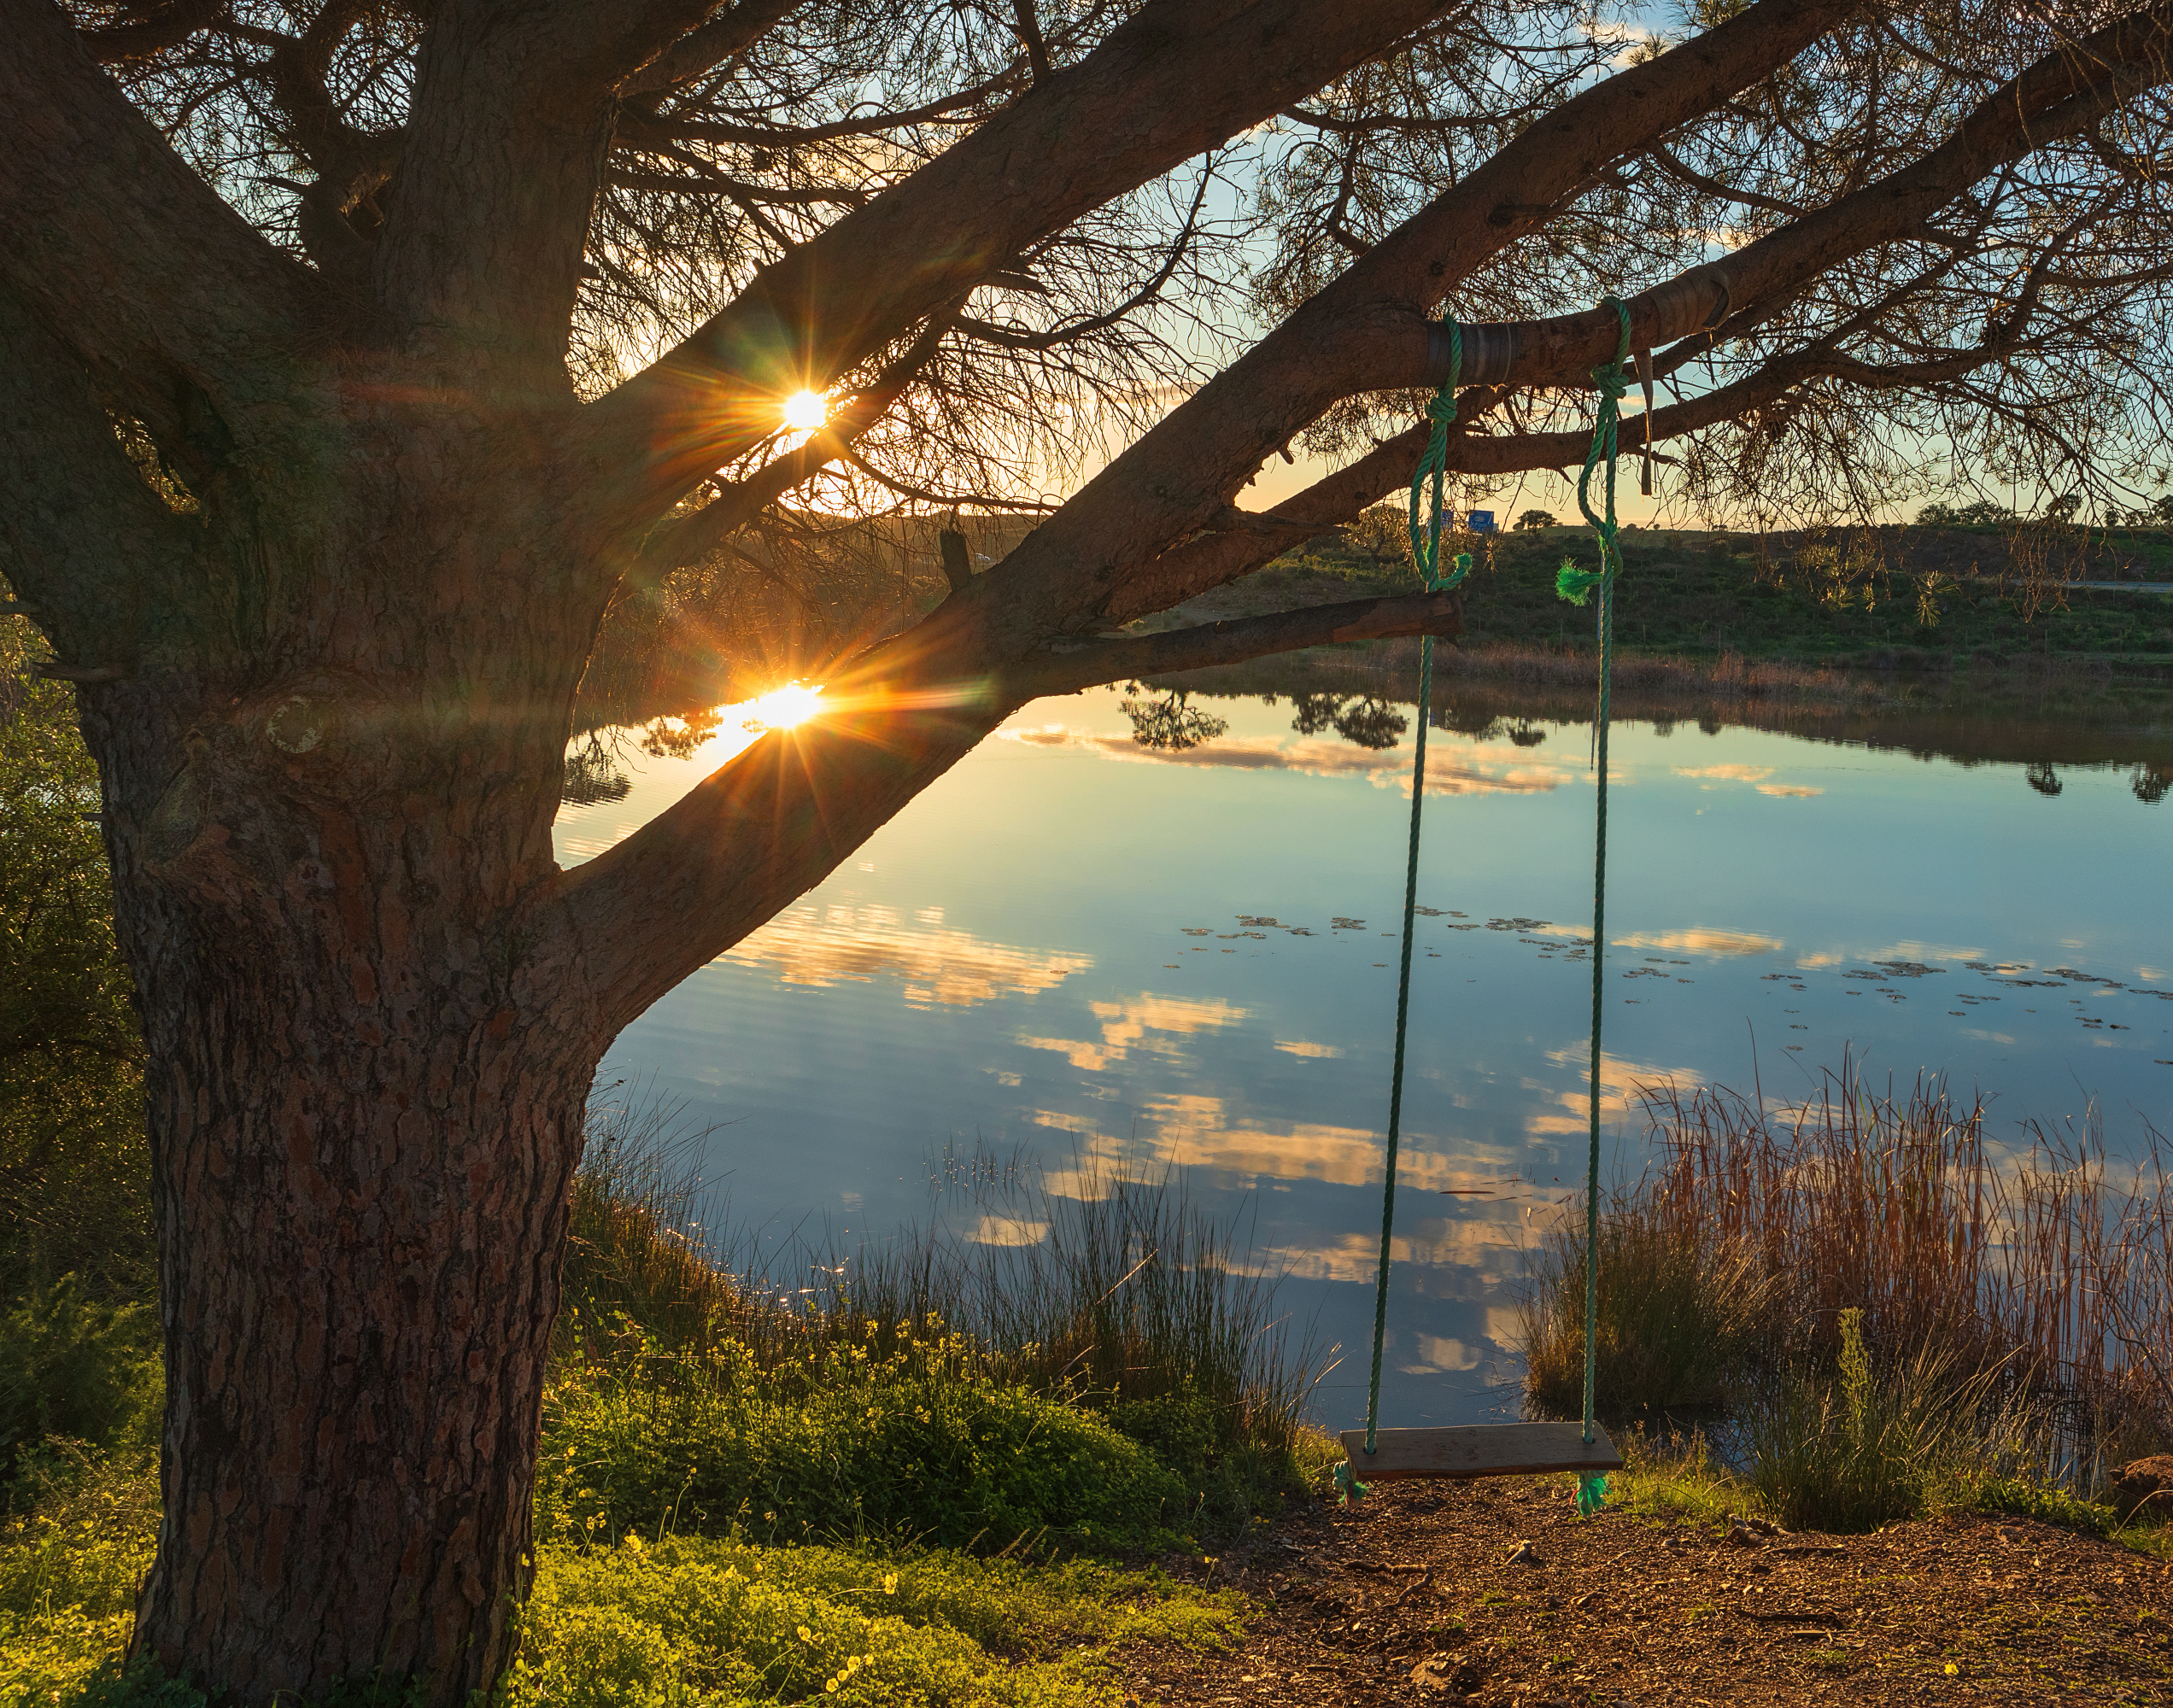
nature, sunset, water, sky, plant, light, natural landscape, tree, leaf, branch, afterglow, wood, vegetation, sunlight, twig, yellow, grass, shade, biome, atmospheric phenomenon, sunrise, dusk, bank, lake, horizon, landscape, rural area, People in nature, Tints and shades, lacustrine plain, forest, calm, trunk, deciduous, reflection, evening, reservoir, wetland, wilderness, dawn, leisure, backlighting, grassland, nature reserve, spring, shadow, astronomical object, lake district, wildlife, lens flare, loch, winter, riparian zone, woodland, pond, sun, night, marsh, autumn, floodplain, bayou, river, inlet